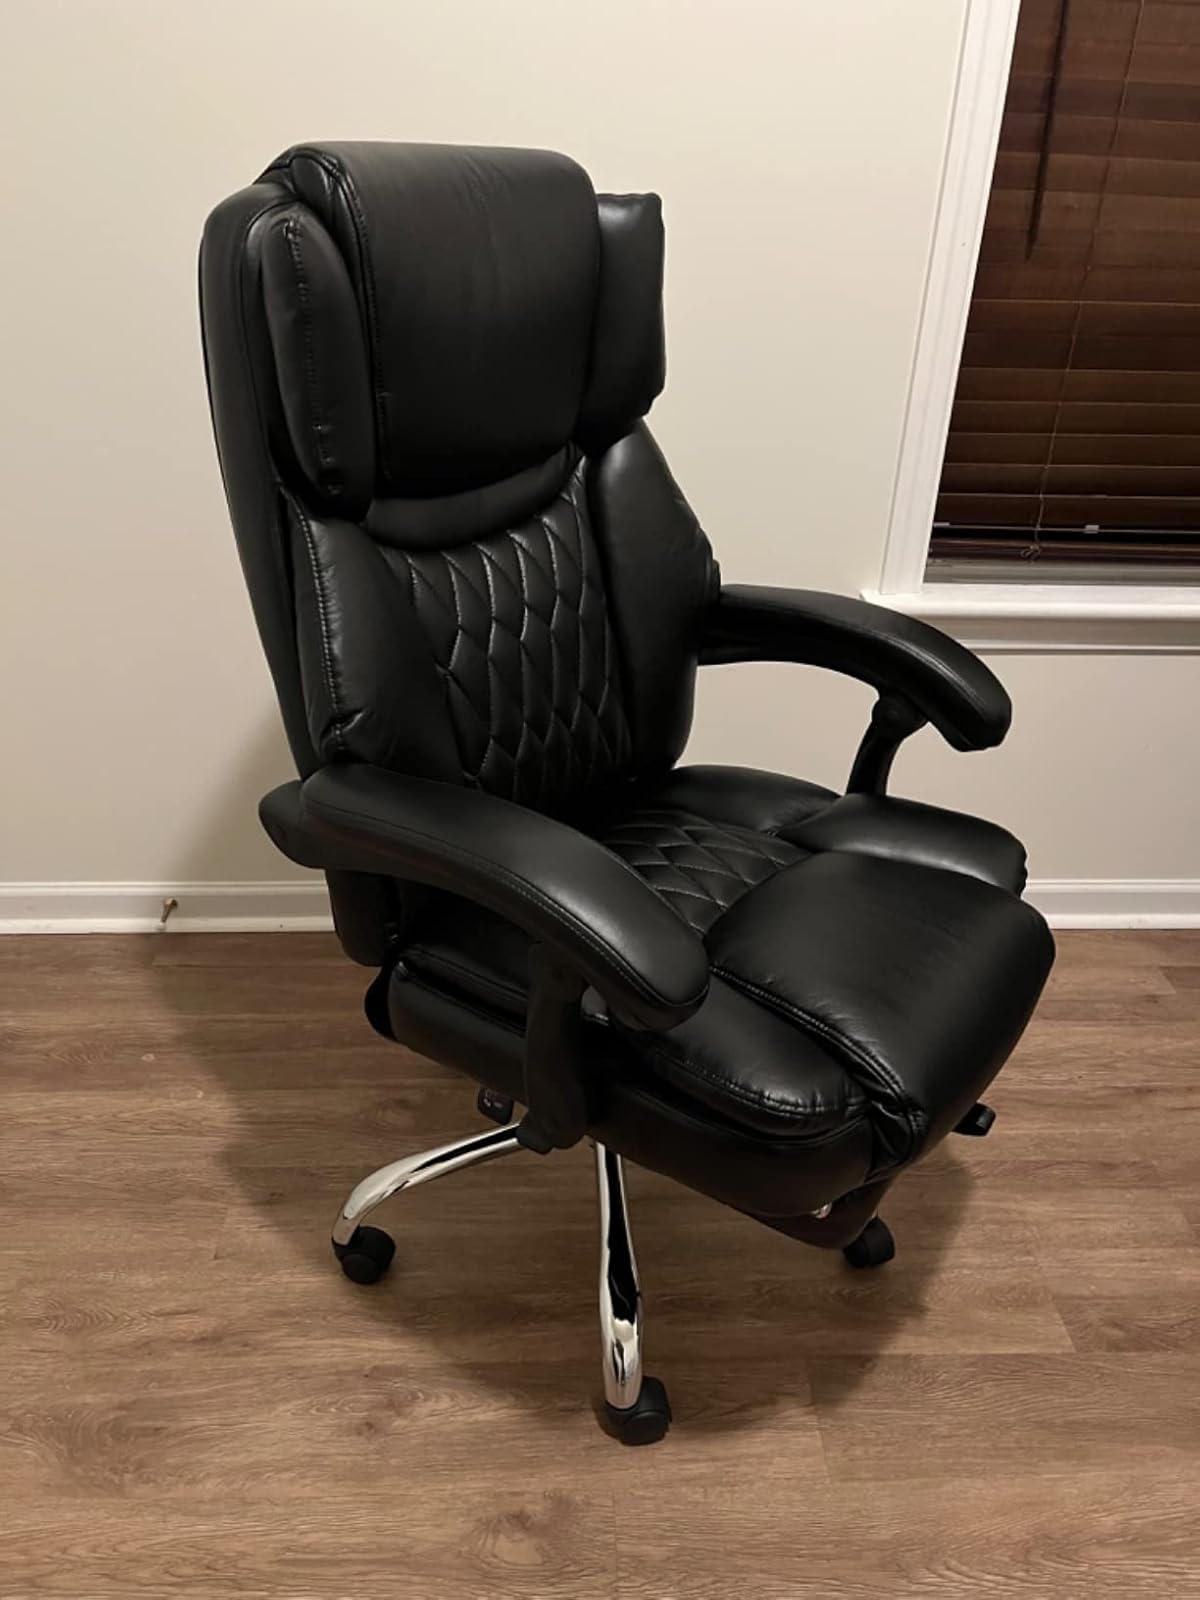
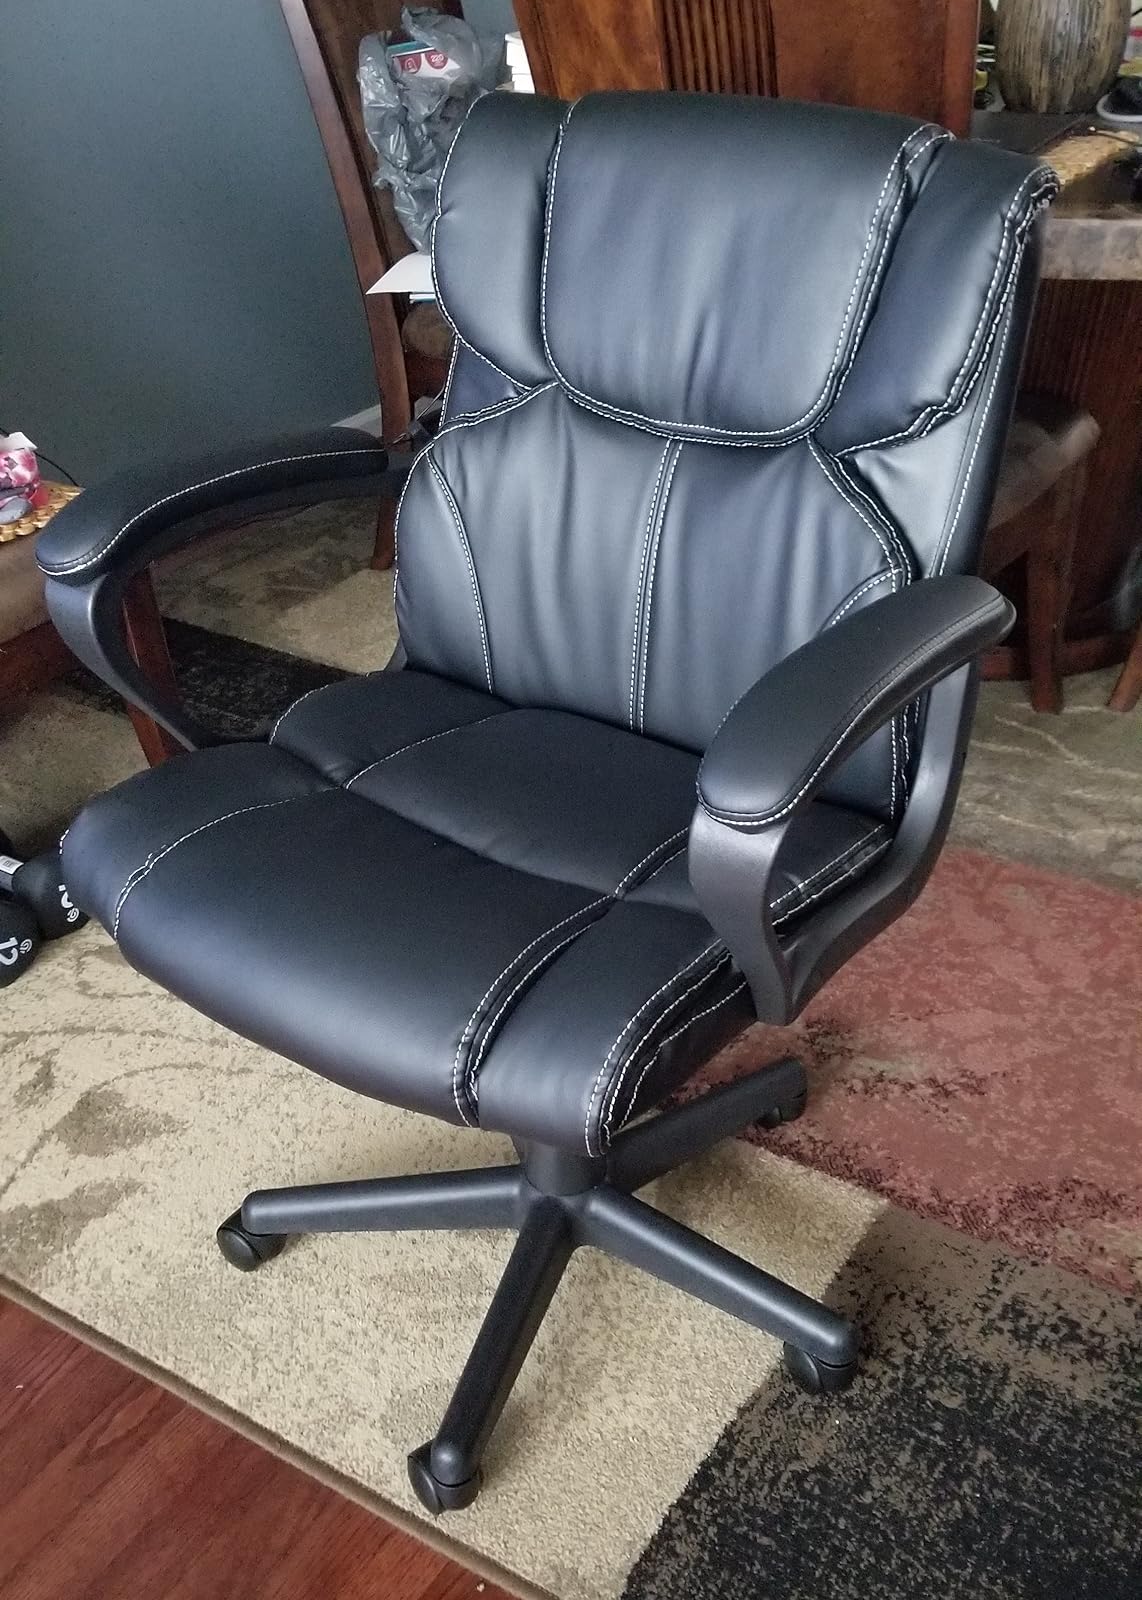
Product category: items_chair
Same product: no